Di4ries

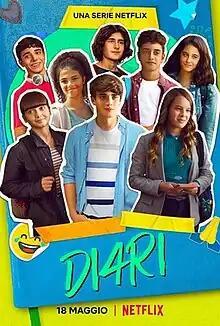
Italian Netflix poster

Di4ries (stylized in all caps) is an Italian coming-of-age television series. It was first released by Netflix in Italy on 18 May 2022 and internationally on 26 July 2022.